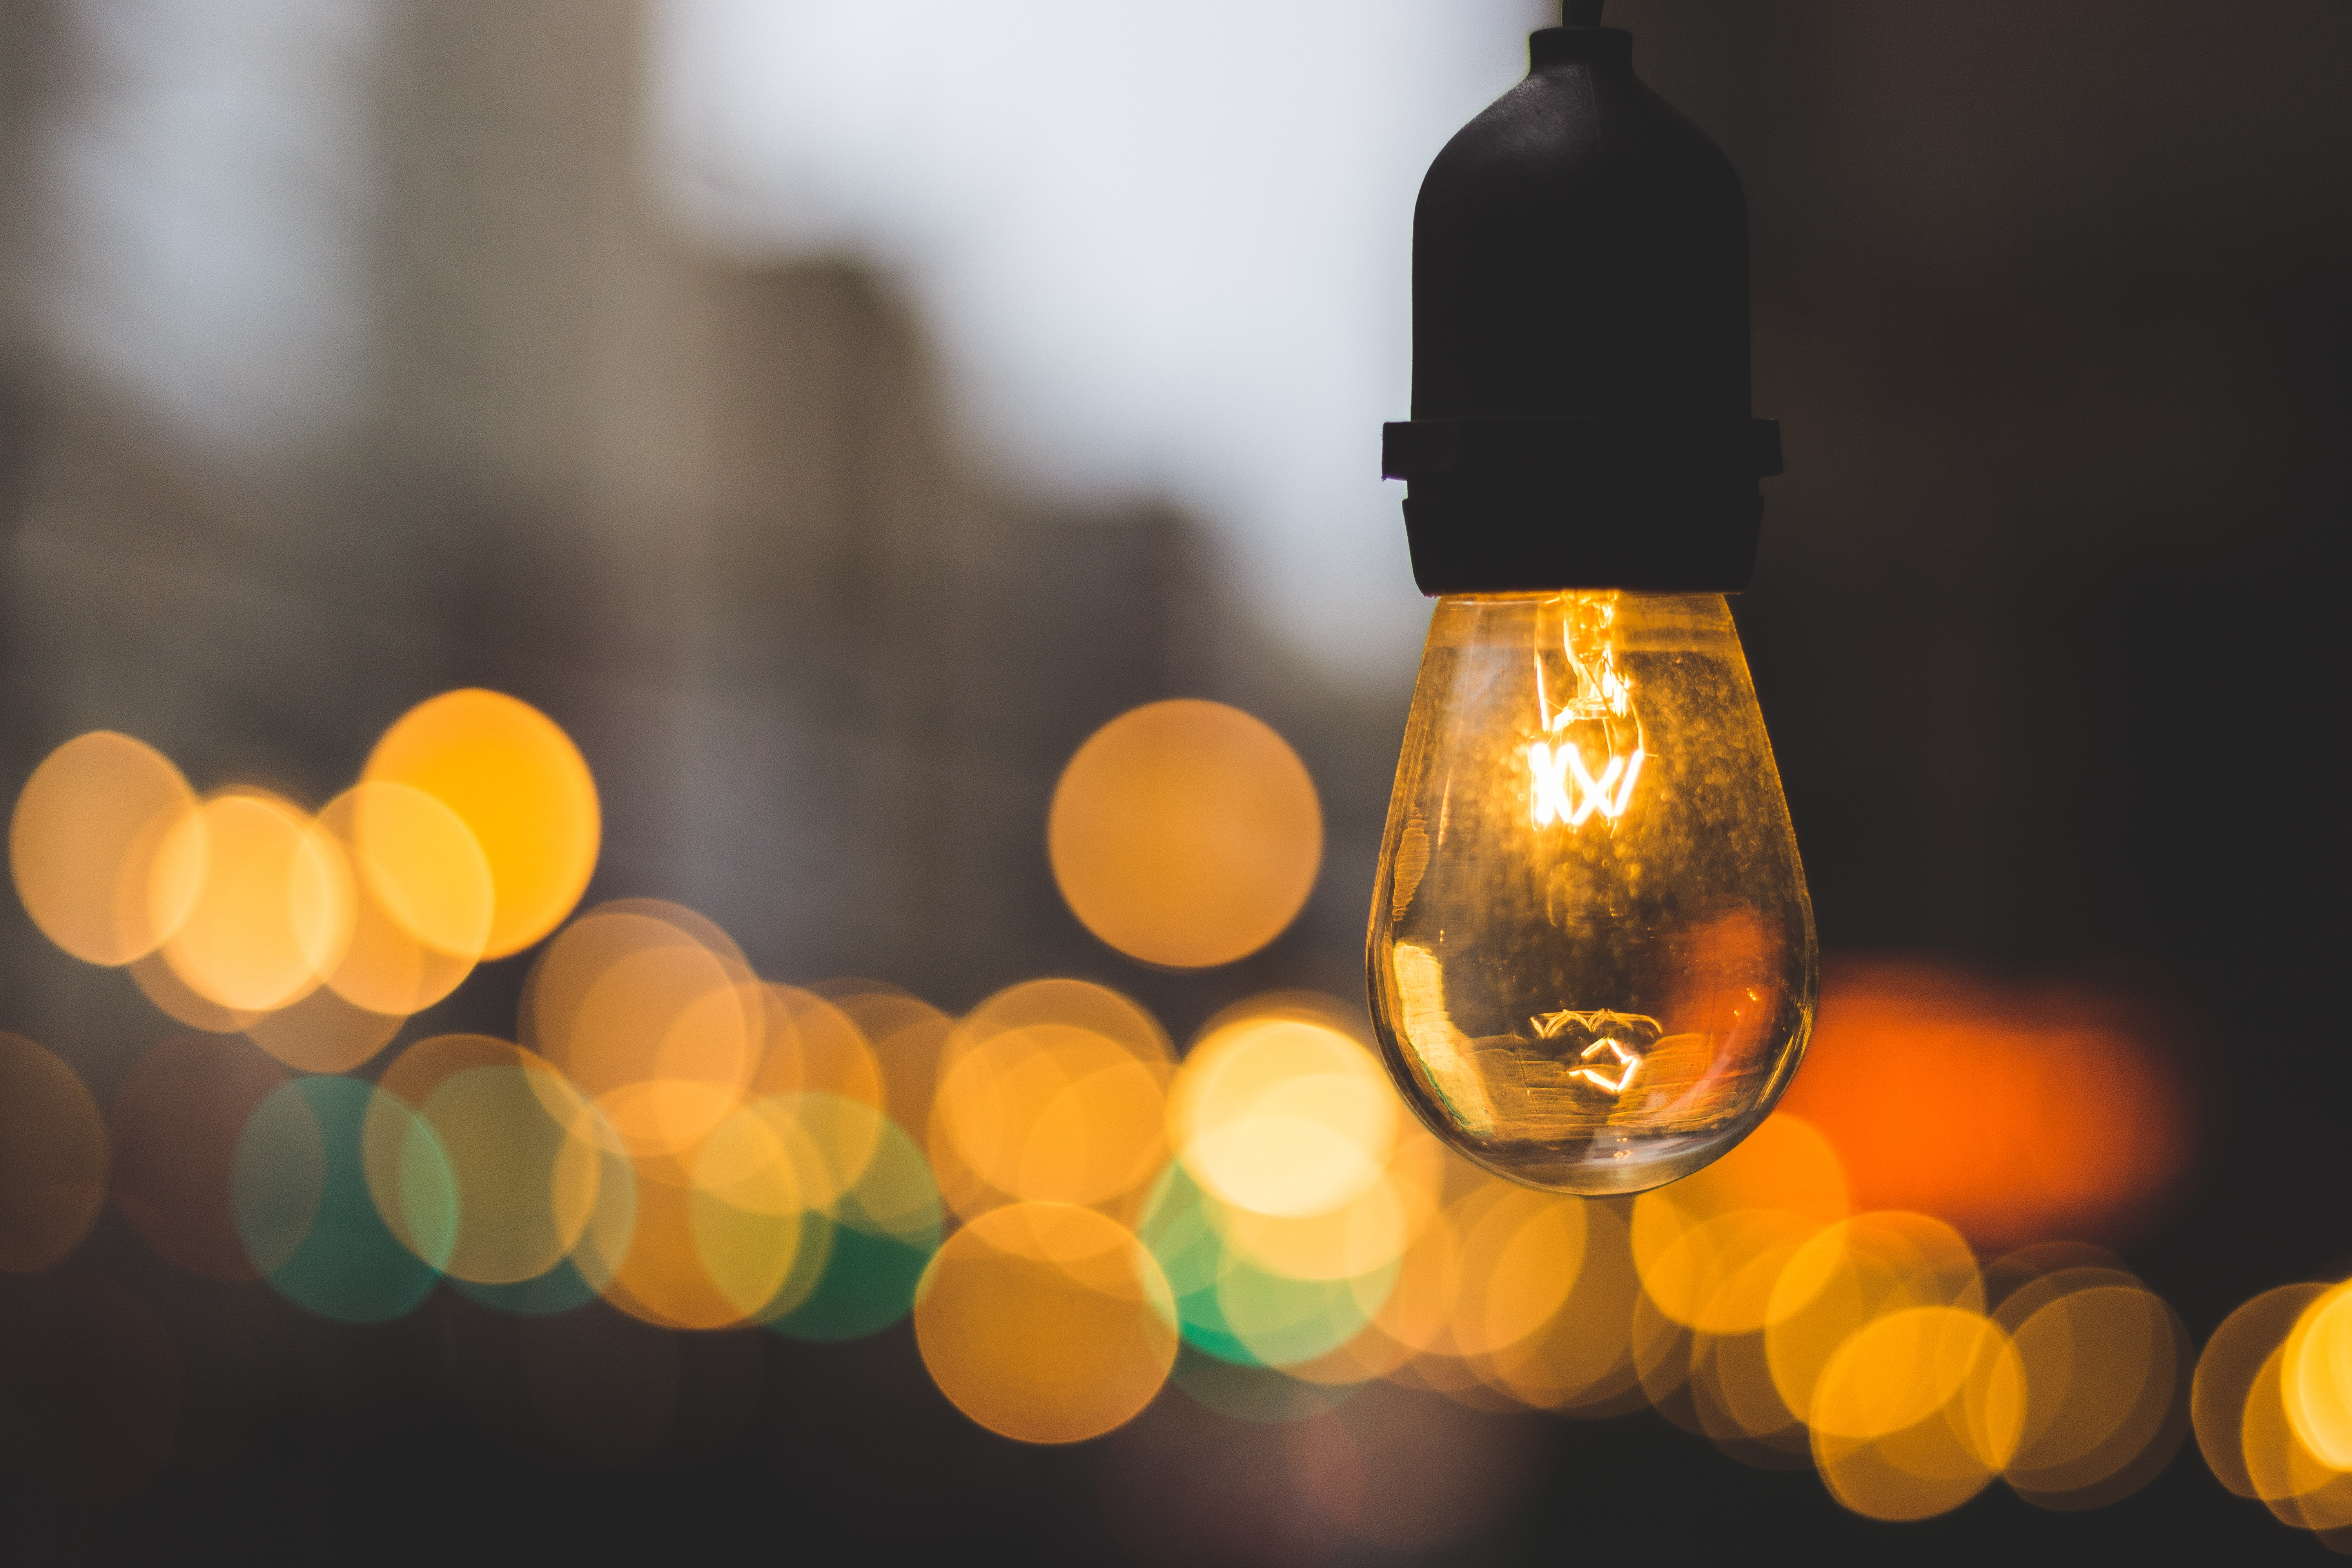
light, bokeh, sunlight, glow, lamp, yellow, light bulb, lighting, lightbulb, cool image, light fixture, cool photo, macro photography, still life photography, incandescent light bulb, lighting accessory